Nolan Gorman

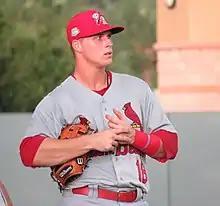
Gorman with the Palm Beach Cardinals in 2019

Nolan Brian Gorman (born May 10, 2000) is an American professional baseball second baseman for the St. Louis Cardinals of Major League Baseball (MLB).